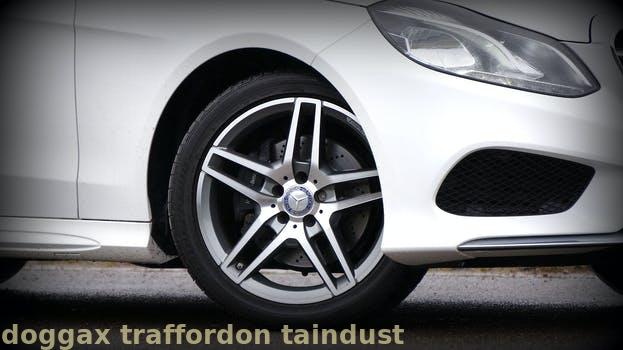
Label: Watermark